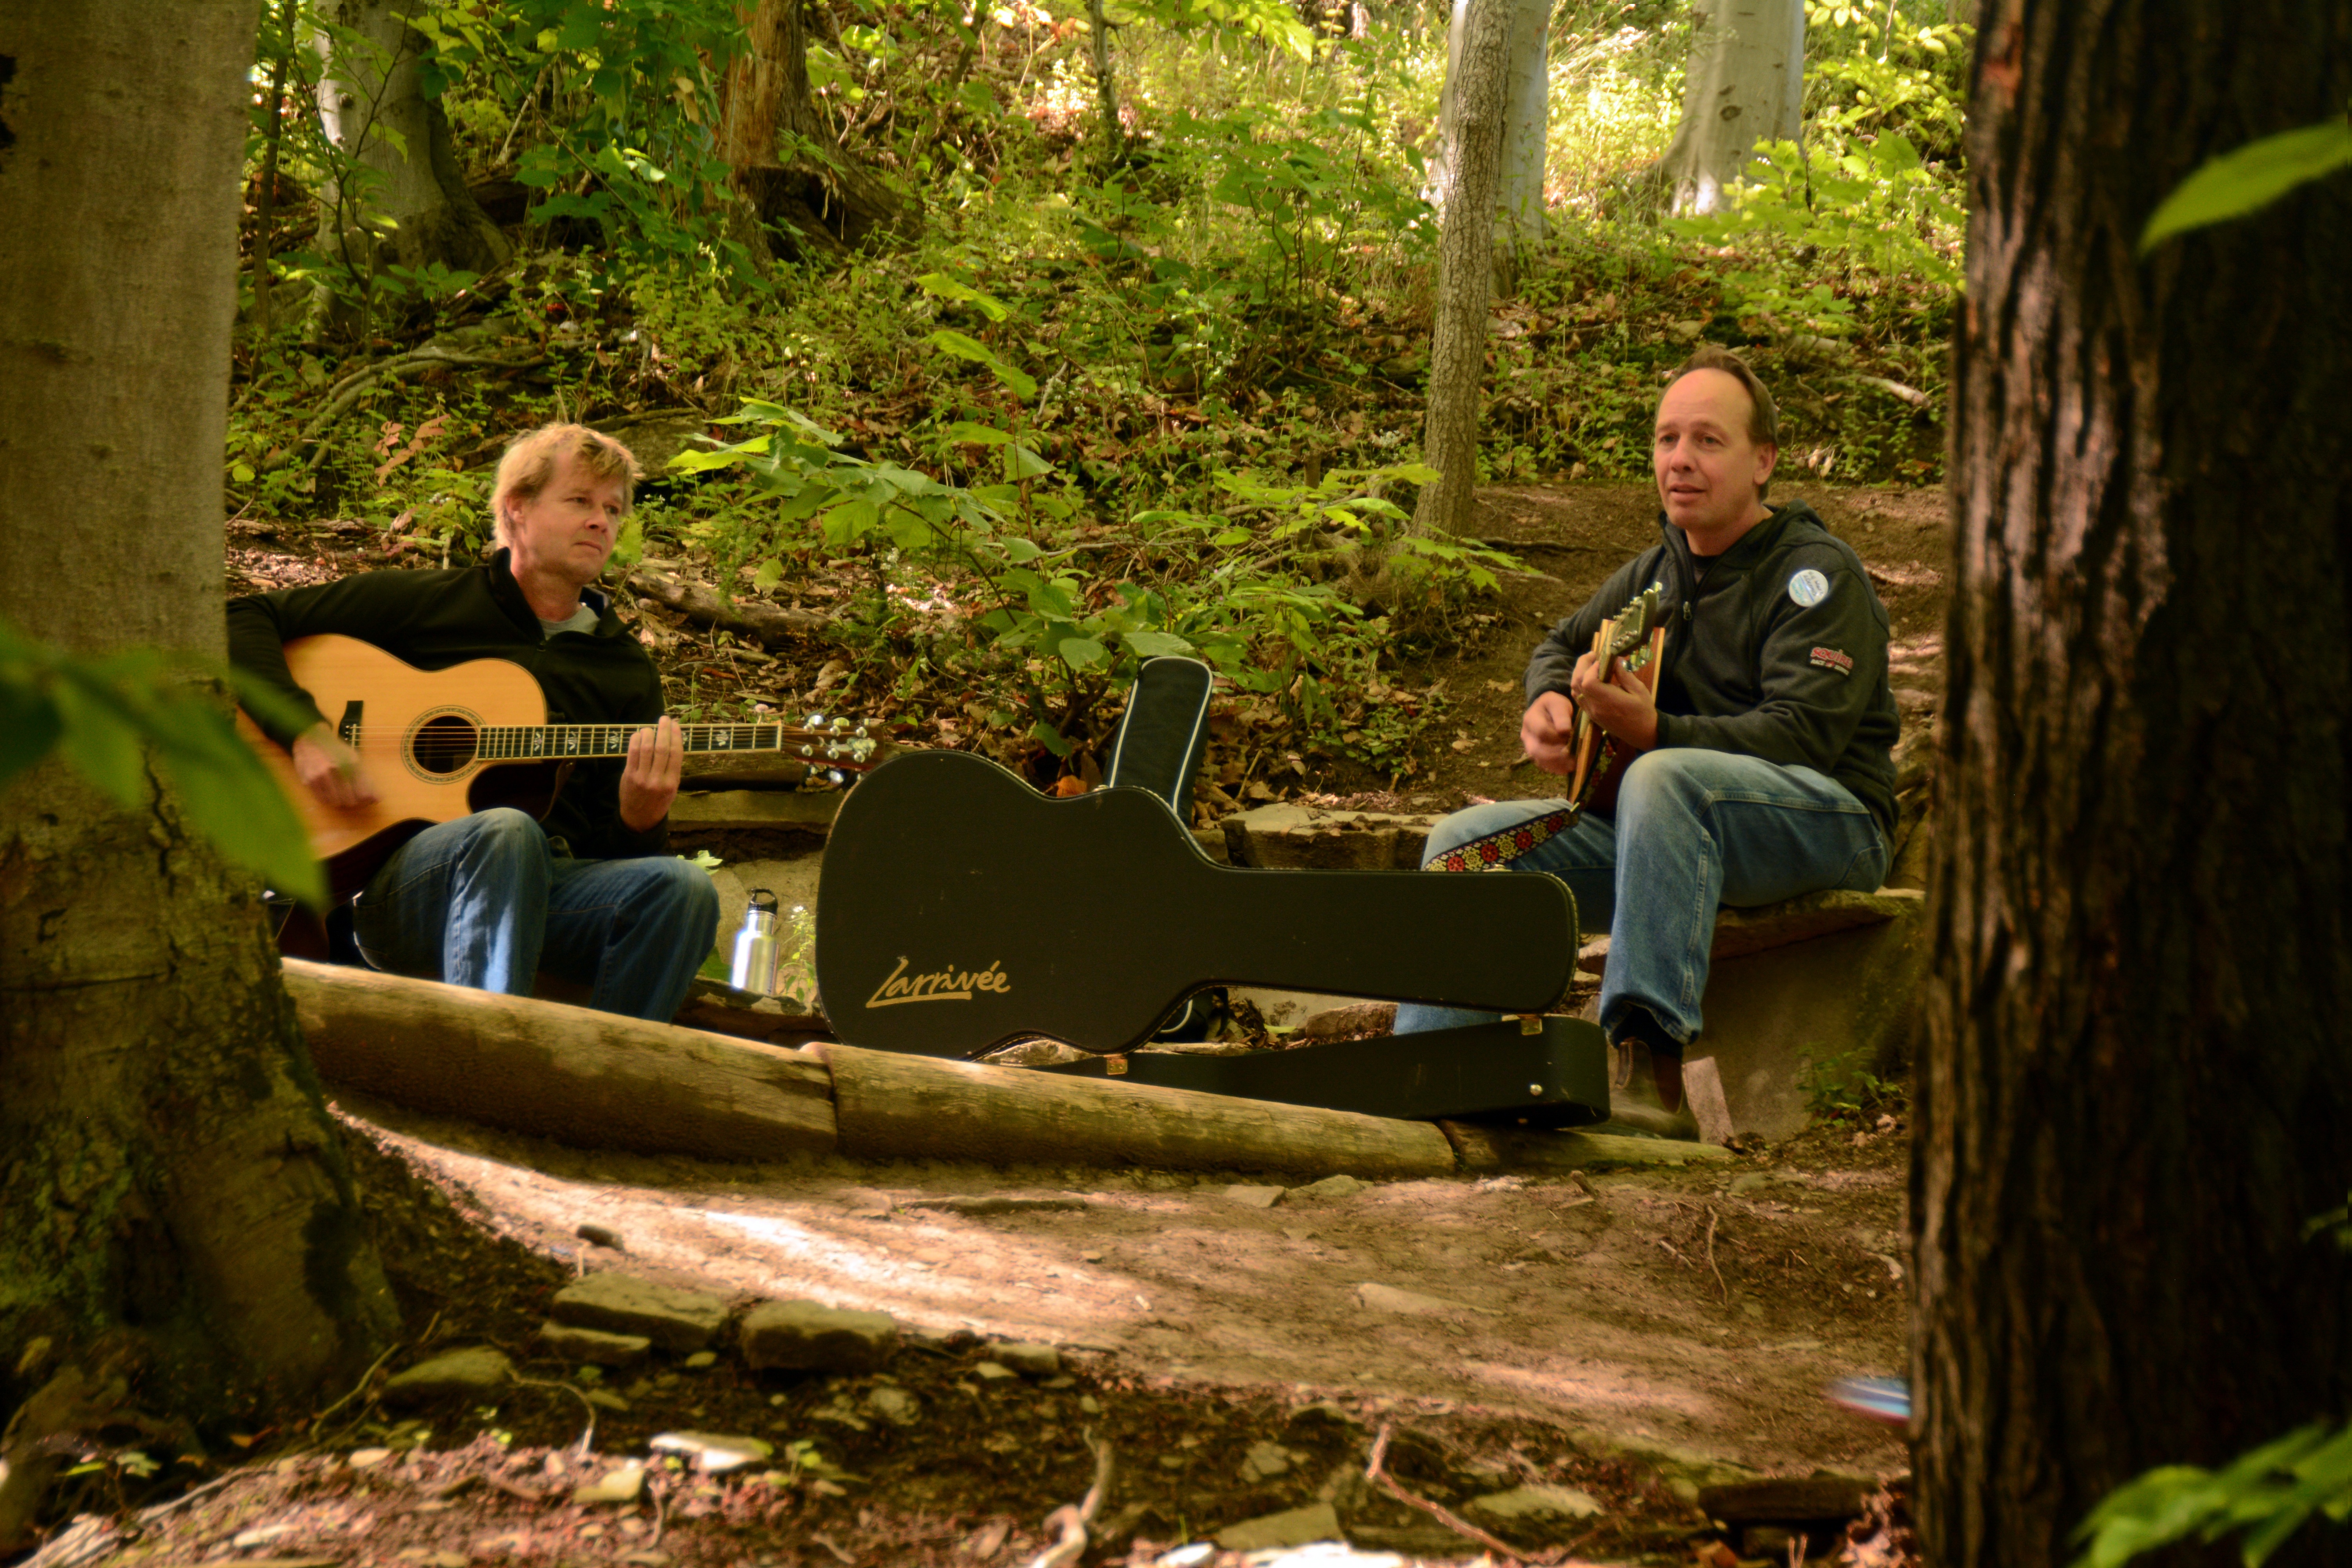
tree, nature, forest, wilderness, jungle, rainforest, woodland, habitat, natural environment